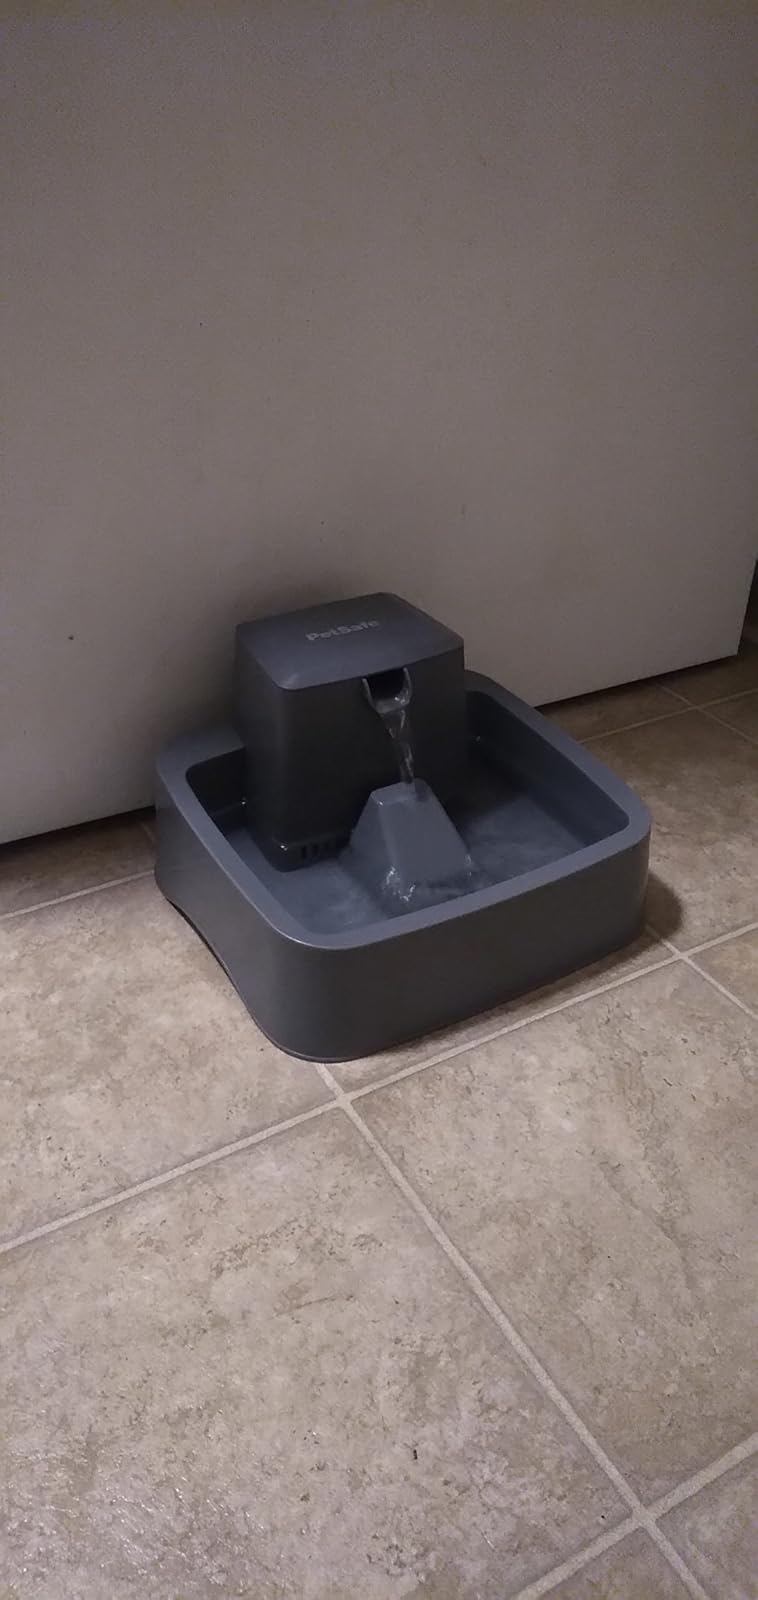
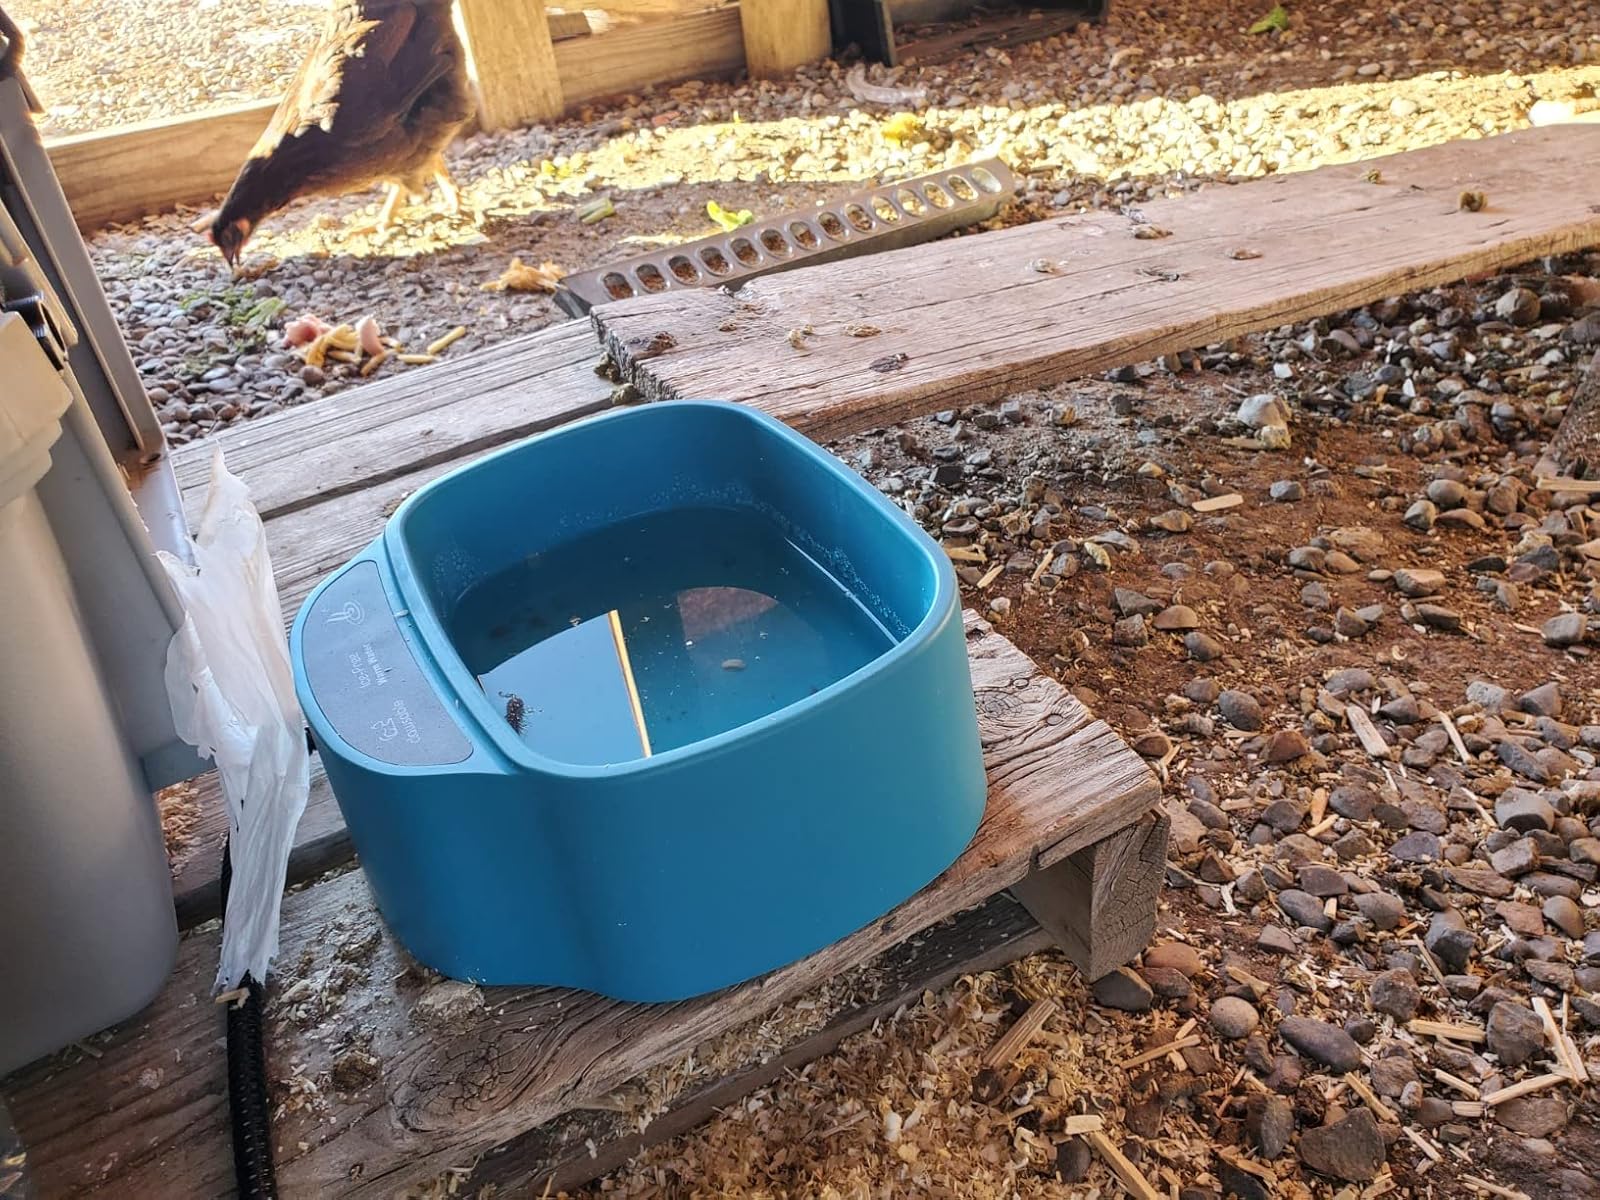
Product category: items_bowl
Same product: no